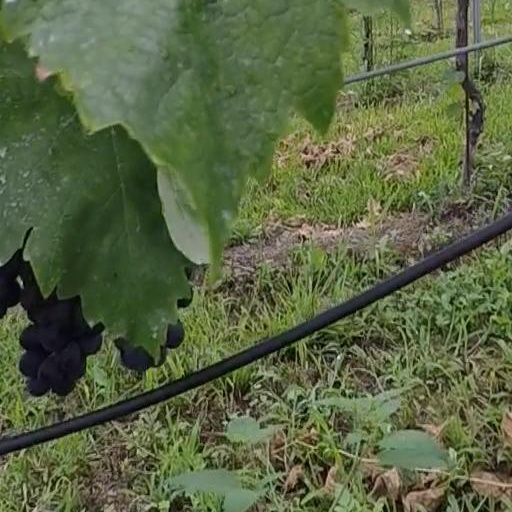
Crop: grape